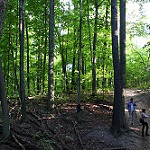
Scene: Outdoor